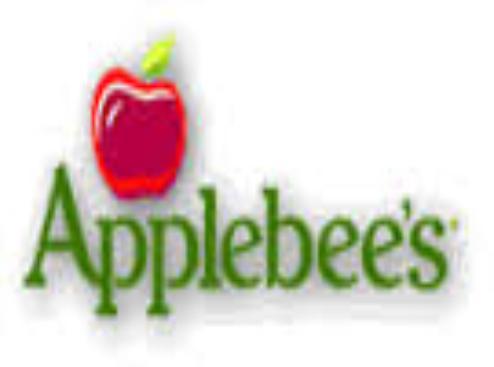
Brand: Applebee's
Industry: Food